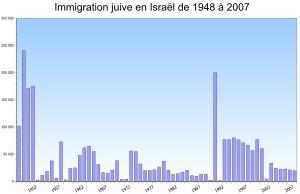
Alya, Alyah, Aliyah est un mot hébreu signifiant littéralement « ascension » ou « élévation spirituelle ». Ce terme désigne l'acte d'immigration en Terre d'Israël par un Juif. Les immigrants juifs sont appelés olim. Au contraire, le fait pour un Juif d'émigrer en dehors d'Israël est appelé yéridah et les émigrants juifs sont appelés yordim.
Le sionisme est une idéologie politique nationaliste fondée sur un sentiment national juif, apparue au XIXᵉ siècle, et qui entend permettre aux Juifs d'avoir un État en terre d'Israël.